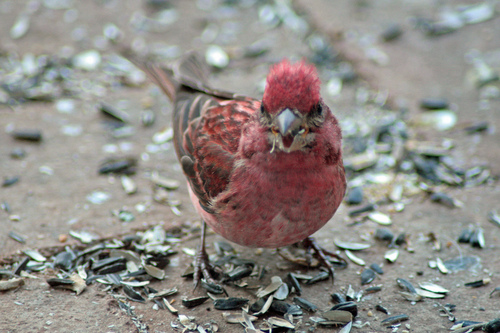
a bright red bird with dark coloration on its secondaries and tail.
a red and grey mottled bird with spiky red crest feathers.
this bird is red with black on its tail and has a very short beak.
this is a red bird and a white bill and a brown outer rectrices
this is a pink bird with gray wings and a pointy gray beak.
this bird is red with black and has a very short beak.
this bird has wings that are brown and has a red crownred bird with grey tail feathers.
this bird has a pink crown as well as a pink bellya medium sized bird with a red body and a silver beak.
Species: Purple Finch